Philo Vance's Gamble

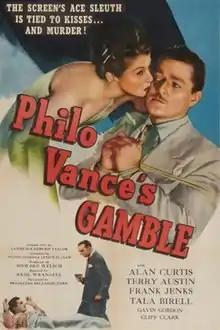

Philo Vance's Gamble is a 1947 American mystery film directed by Basil Wrangell and starring Alan Curtis, Vivian Austin and Tala Birell. It was the first of three films featuring the detective Philo Vance made by the Producers Releasing Corporation, as part of a loose series of Vance films stretching back to 1929.